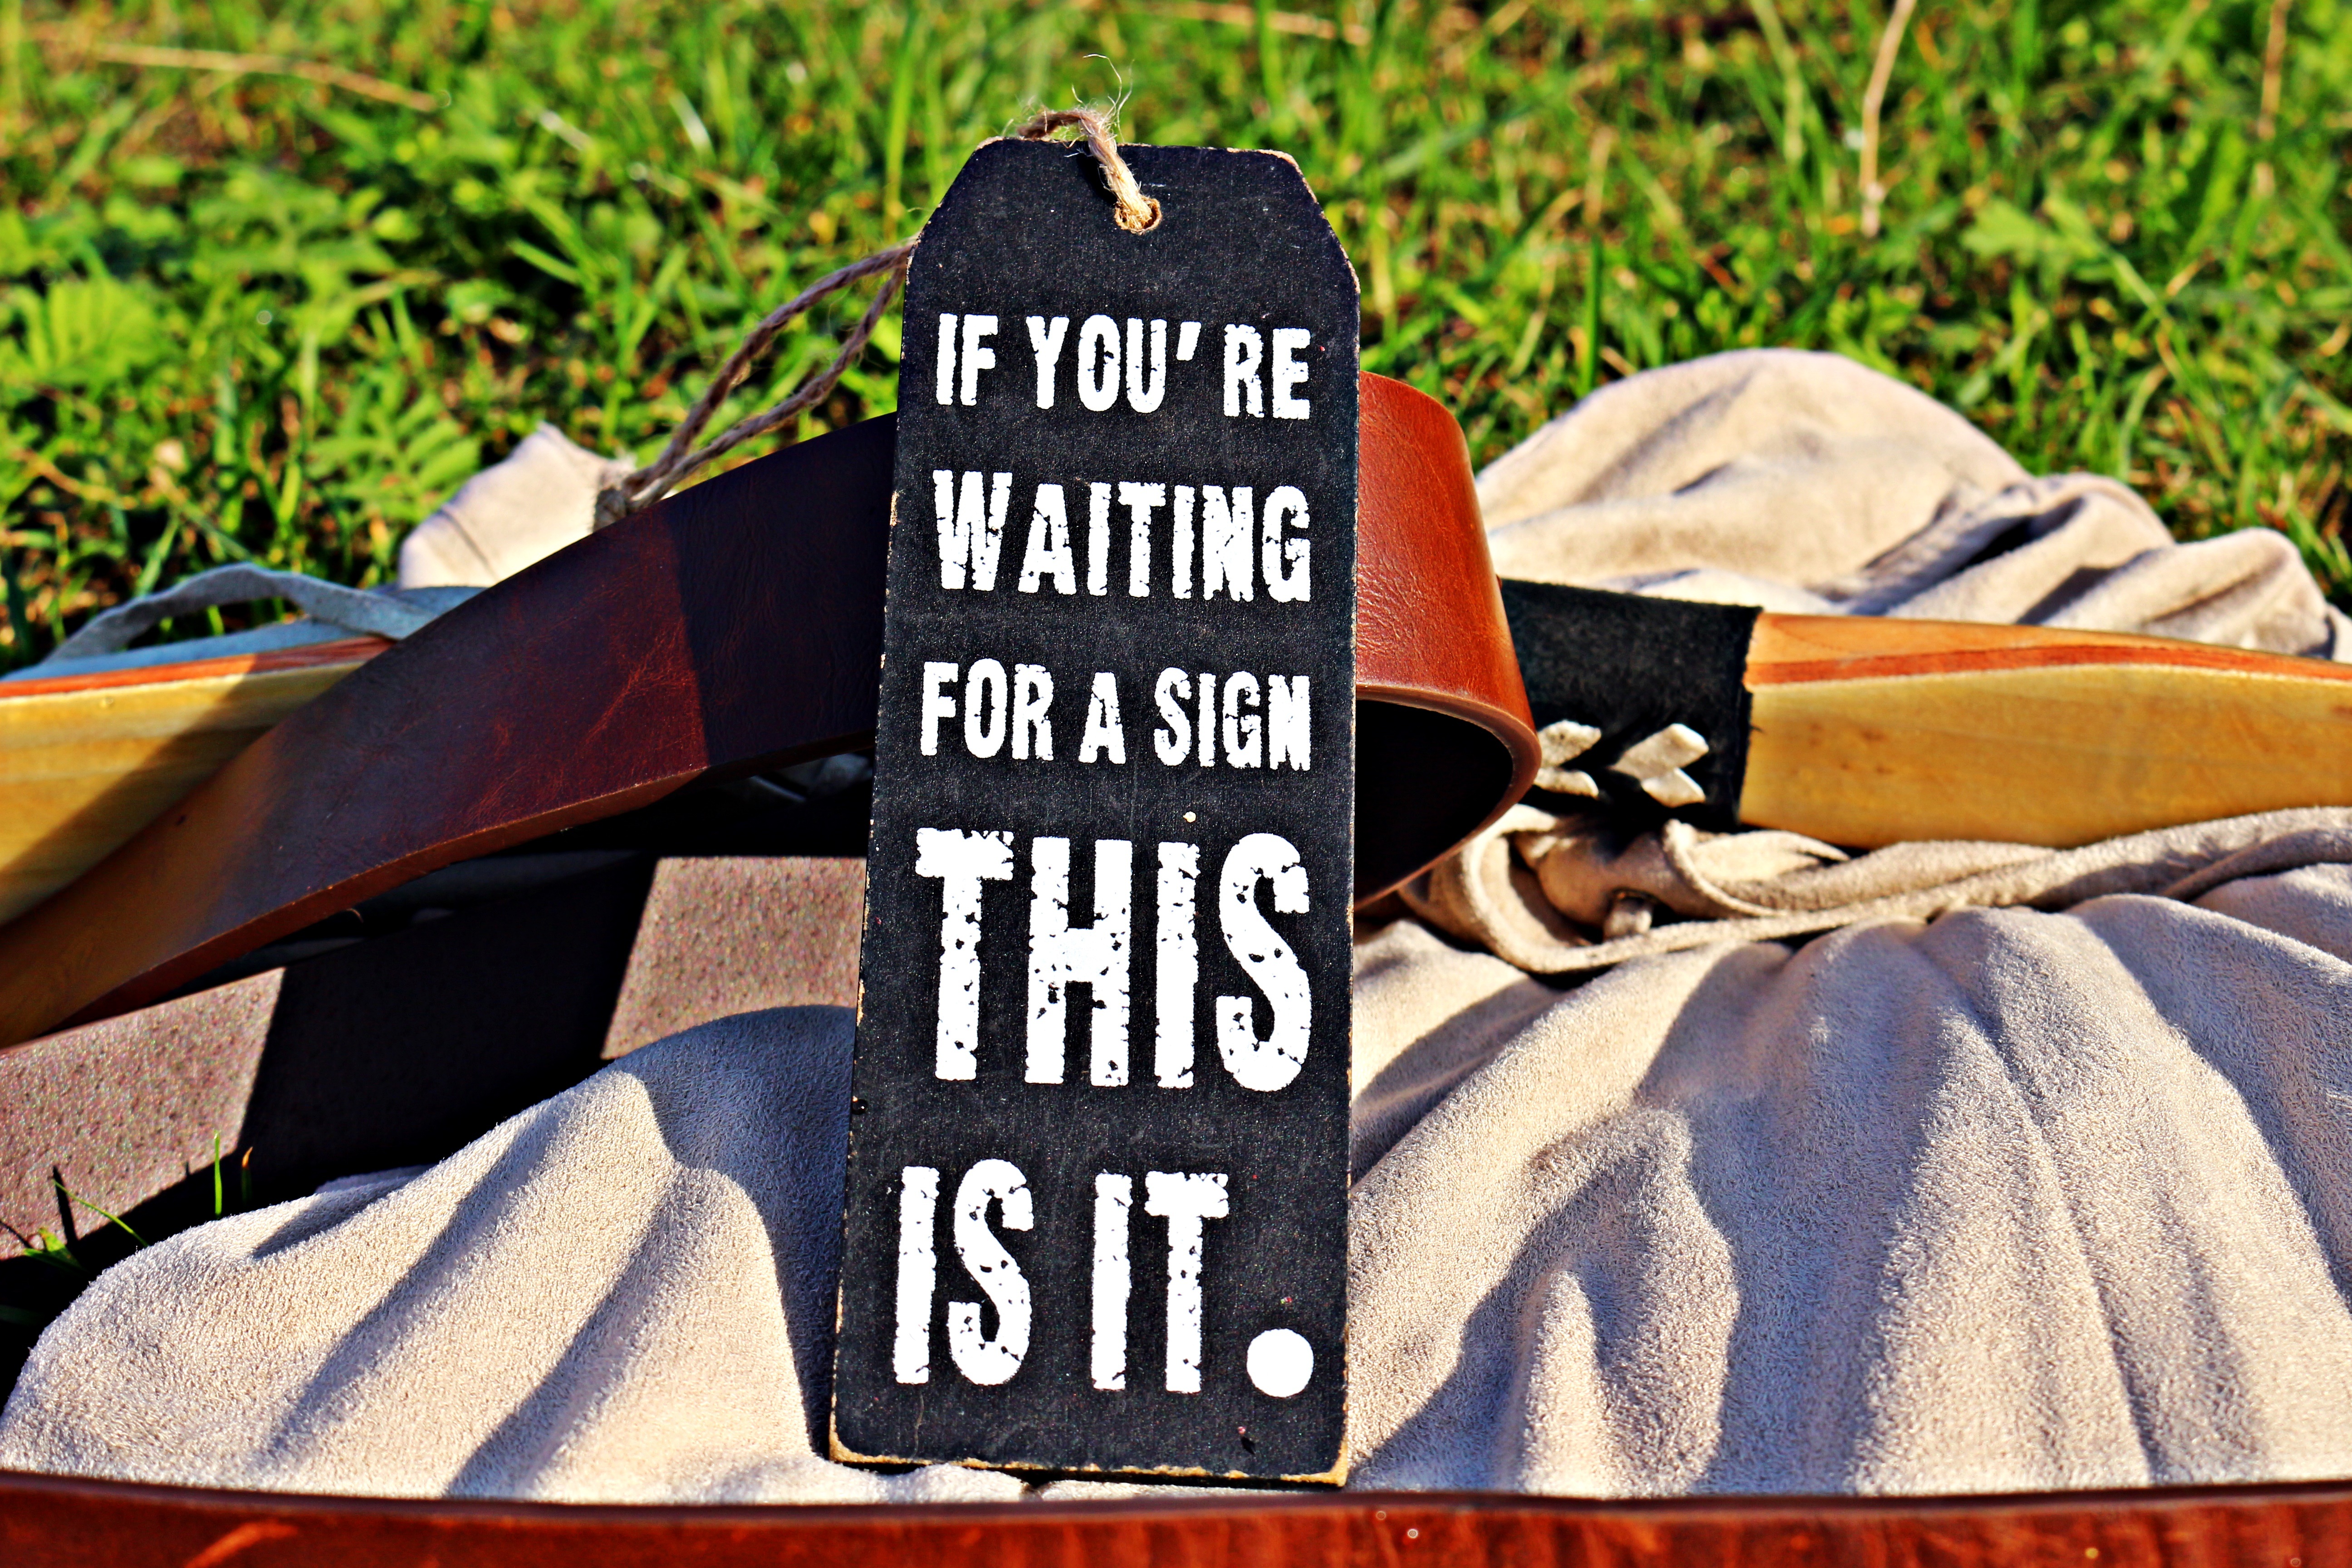
shoe, spring, symbol, color, motto, footwear, shield, middle ages, saying